Polish irredentism

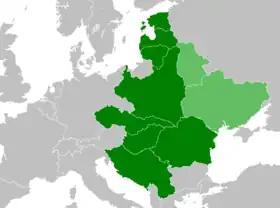
Intermarium concept proposed by Józef Piłsudski.

Some of the first Polish irredentists in this era included Józef Piłsudski, who initiated the Intermarium concept, which sought to create a united independence state in Central Europe that could deter German and Russian imperialism and to revive the fallen Commonwealth. He had worked with various Polish and even to Ukrainian, Belarusian, Lithuanian, Czechoslovak and Romanian groups in order to capitalize and to make it happen. Thus, he unofficially became one of the first modern Polish irredentists.